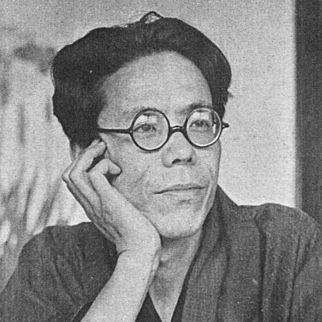
Age: 36